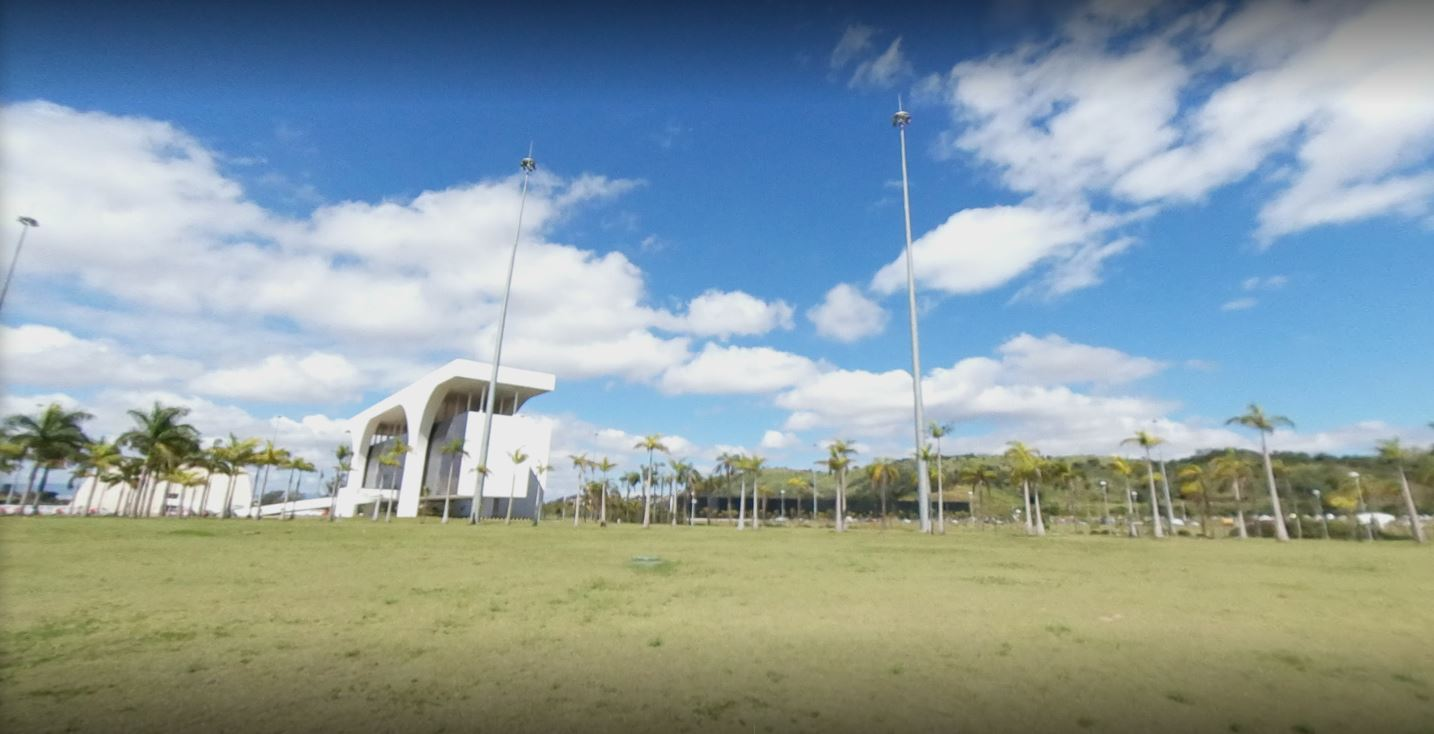
Fire: no
Smoke: no